Corn ethanol

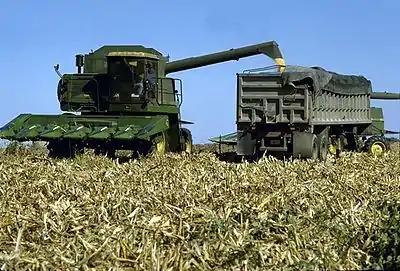
Corn is the main feedstock used for producing ethanol fuel in the United States.

Corn ethanol is ethanol produced from corn biomass and is the main source of ethanol fuel in the United States, mandated to be blended with gasoline in the Renewable Fuel Standard. Corn ethanol is produced by ethanol fermentation and distillation. It is debatable whether the production and use of corn ethanol results in lower greenhouse gas emissions than gasoline. Approximately 45% of U.S. corn croplands are used for ethanol production.